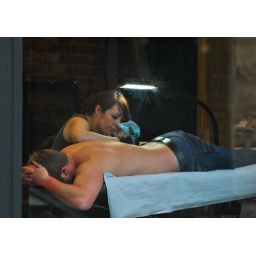
i was a little startled to see this in a window on alexander street